Thomas D. Waldhauser

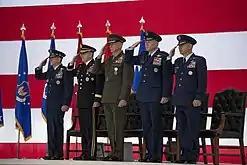
AFRICOM Commander Thomas D. Waldhauser with U.S. Air Force Chief of Staff General David L. Goldfein and Supreme Allied Commander Europe General Tod D. Wolters and USAFE-AFAFRICA Commander General Jeffrey L. Harrigian at Ramstein Air Base, Germany, May 1, 2019.

Waldhauser was born in South St. Paul, Minnesota, and is a graduate of Bemidji State University. He was commissioned into the United States Marine Corps in 1976 as an infantry officer through the Platoon Leaders Class program via Officer Candidates School. His company grade assignments included platoon and company commander billets with both the 1st and 2nd Marine Divisions; Commanding Officer of the Marine Detachment aboard the ; and staff of the Commander of Amphibious Squadron Seven.